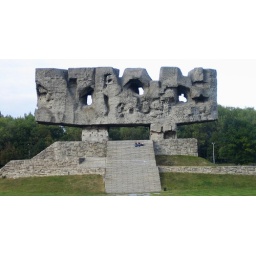
Some teenage girls sitting on the steps of the monument at Majdanek concentration camp in Lublin, Poland.